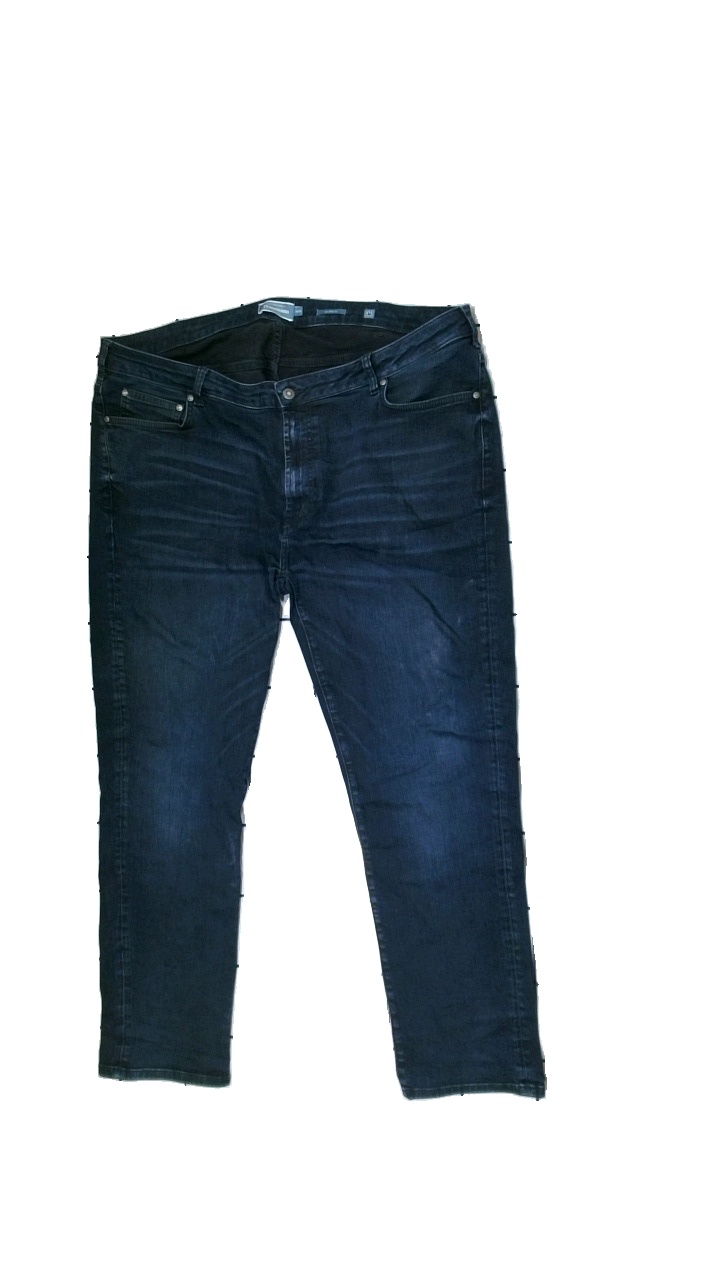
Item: Jeans (Men)
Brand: Dressman
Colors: Blue
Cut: Regular
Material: Uknown
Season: All
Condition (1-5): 3
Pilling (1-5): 5
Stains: Minor
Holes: Minor
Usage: Export
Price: <50